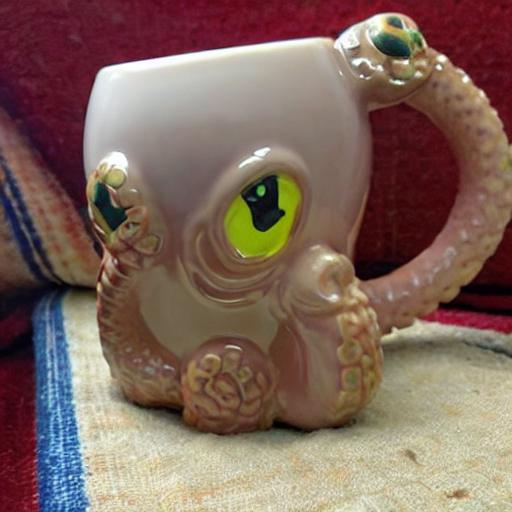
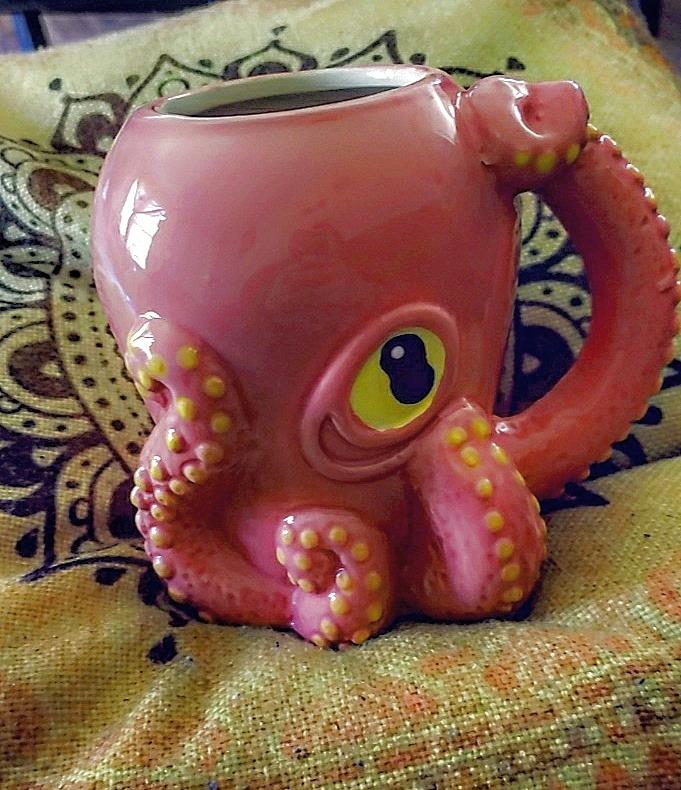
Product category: items_mug
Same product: no